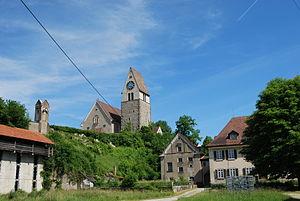
Tobel-Tägerschen est une commune suisse du canton de Thurgovie.